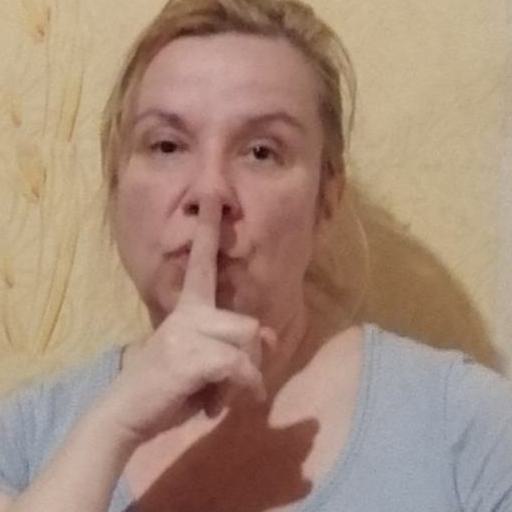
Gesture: mute